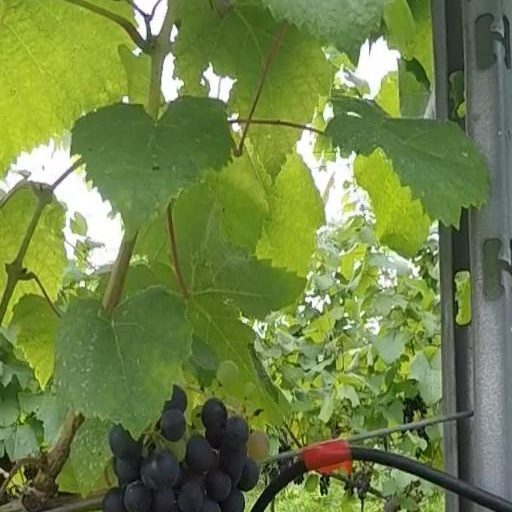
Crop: grape